Hallowell, Maine

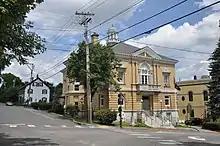
Hallowell City Hall

Hallowell is nicknamed "The Little Easy," or "New Orleans on the Kennebec." The city is also known as "Maine's Antique Riverport."